History of Alsace

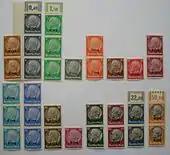
German stamps of Hindenburg marked with "Elsaß" (1940)

Alsace-Lorraine was occupied by Germany in 1940 during the Second World War. Although it was never formally annexed, Alsace-Lorraine was incorporated into the Greater German Reich, which had been restructured into Reichsgau. Alsace was merged with Baden, and Lorraine with the Saarland, to become part of a planned Westmark. During the war, 130,000 young men from Alsace and Lorraine were conscripted into the German army, allegedly against their will (malgré-nous), and in some cases volunteered for the Waffen SS. Some of the latter were involved in war crimes, such as the Oradour-sur-Glane massacre. Most perished on the eastern front. The few that could fled to Switzerland or joined the resistance. In July 1944, 1500 malgré-nous were released from Soviet captivity and sent to Algiers, where they joined the Free French Forces.